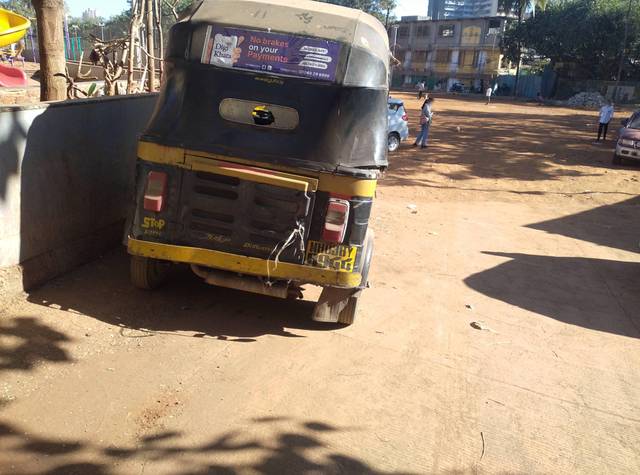
Region: India
Coordinates: 19.096, 72.91